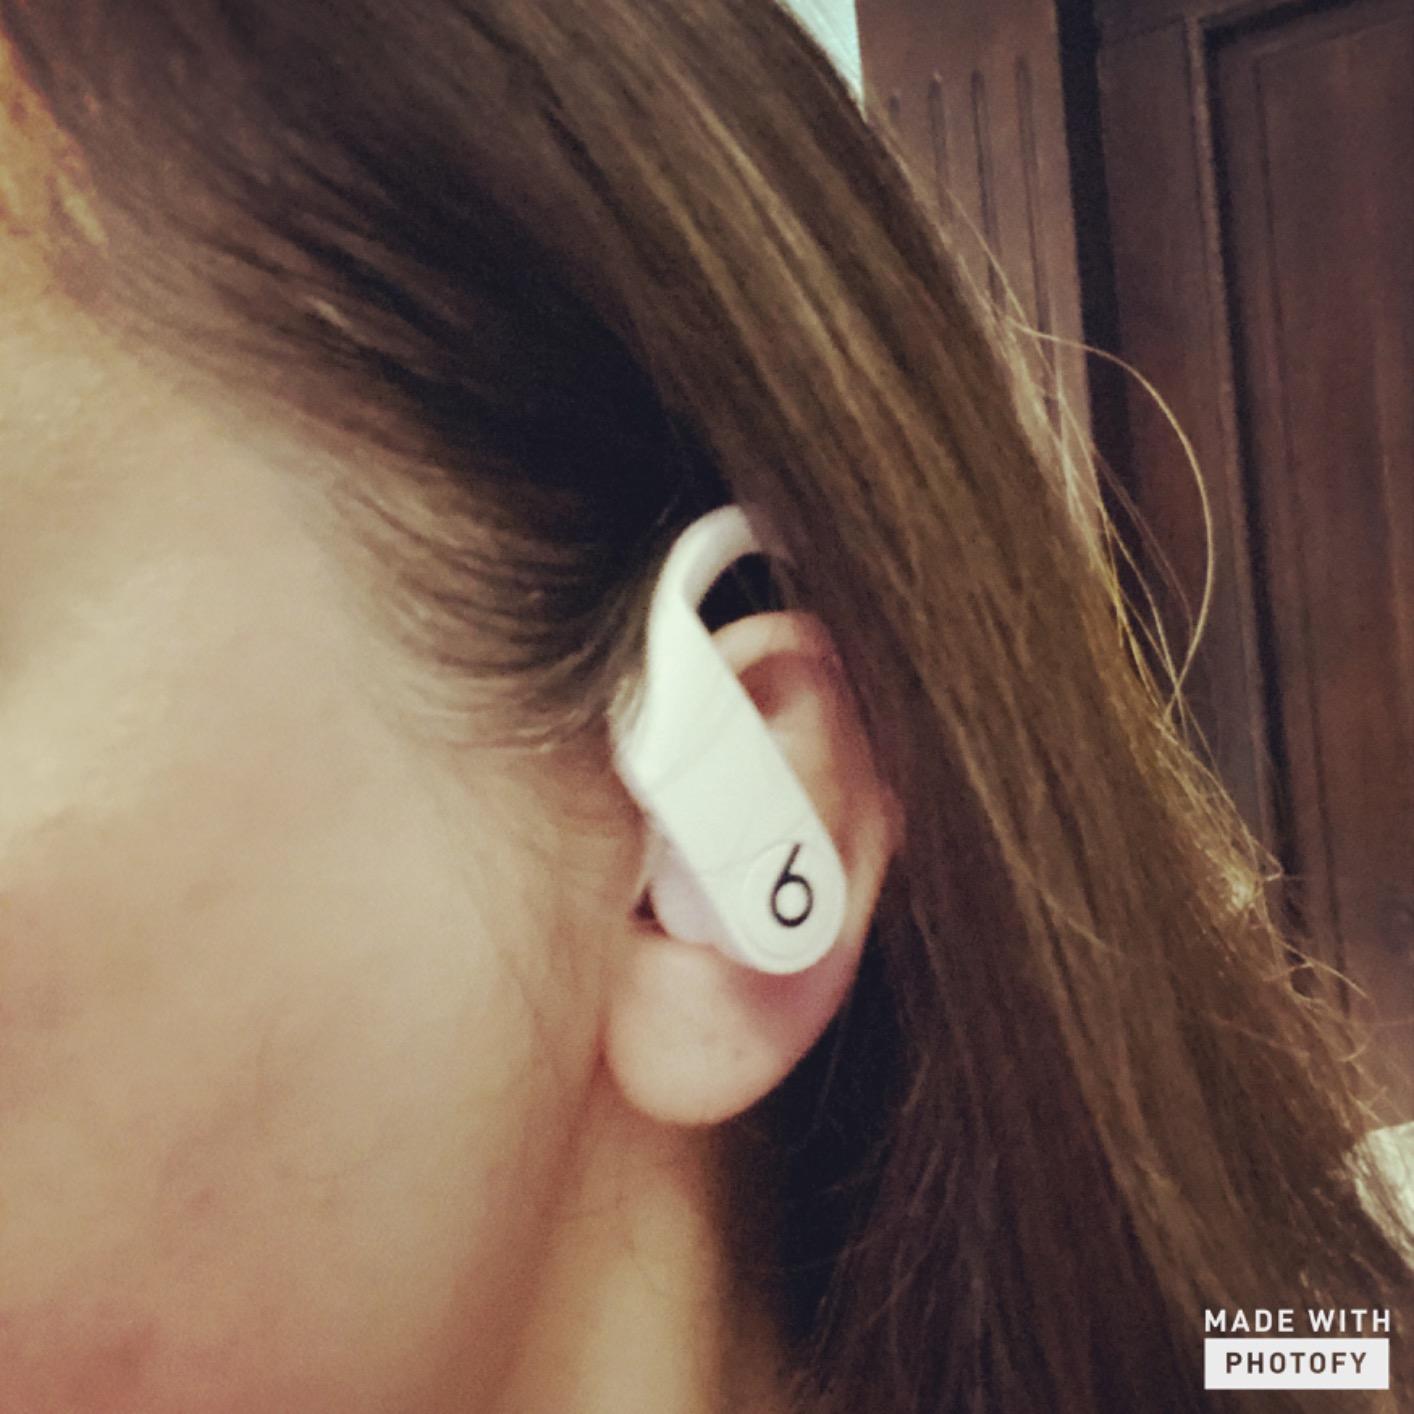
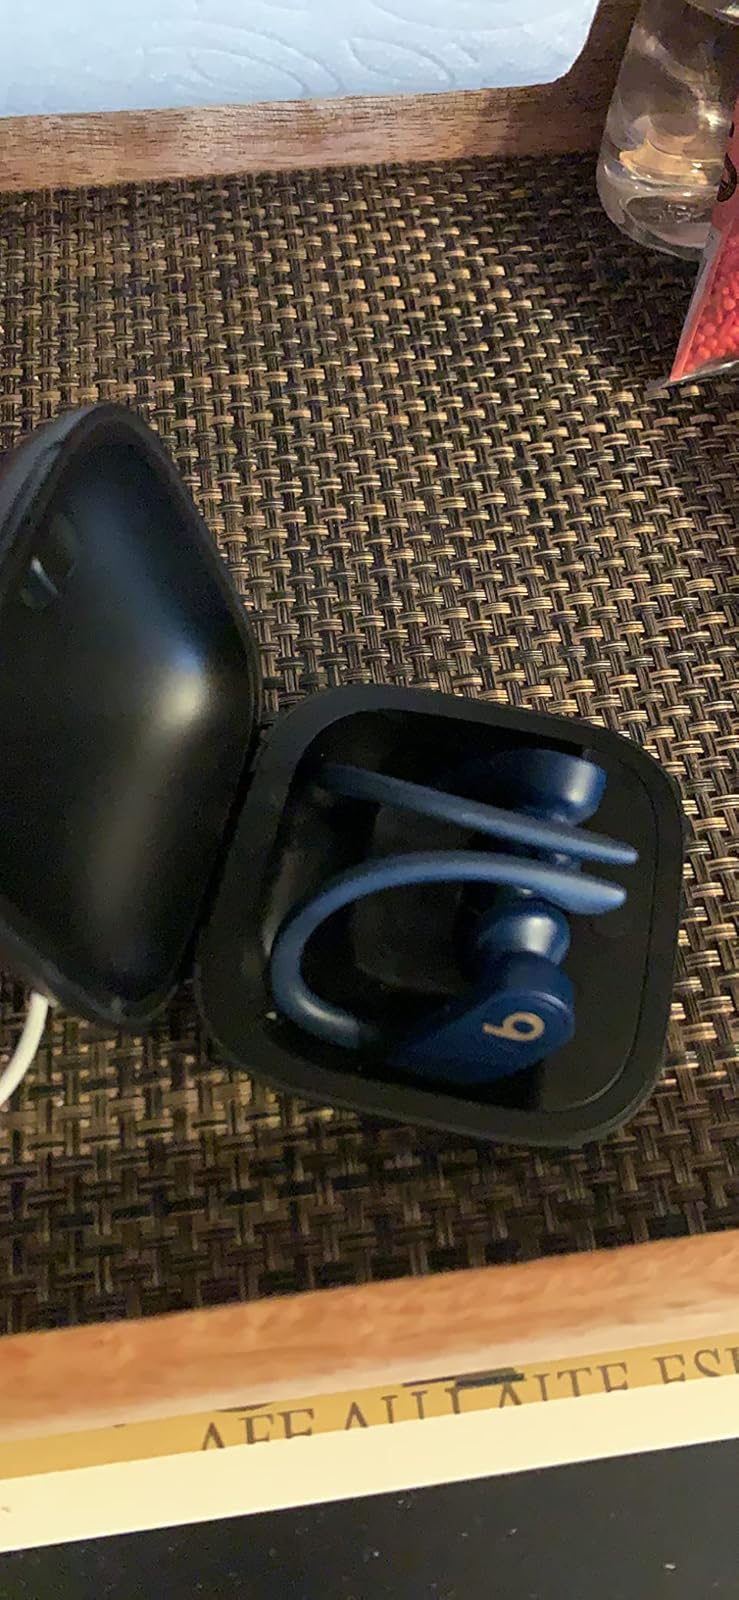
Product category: earbuds
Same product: no